Jay Sheffield

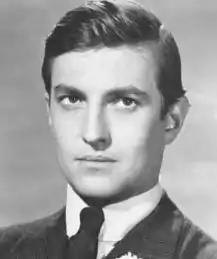
Publicity Photo of Jay Sheffield

Jay Howard Sheffield (September 25, 1934 – June 25, 1998) was an American actor, who appeared on the stage, in films, and on television. He married Barbara Babcock on June 9, 1962, in San Mateo, California. They later divorced.